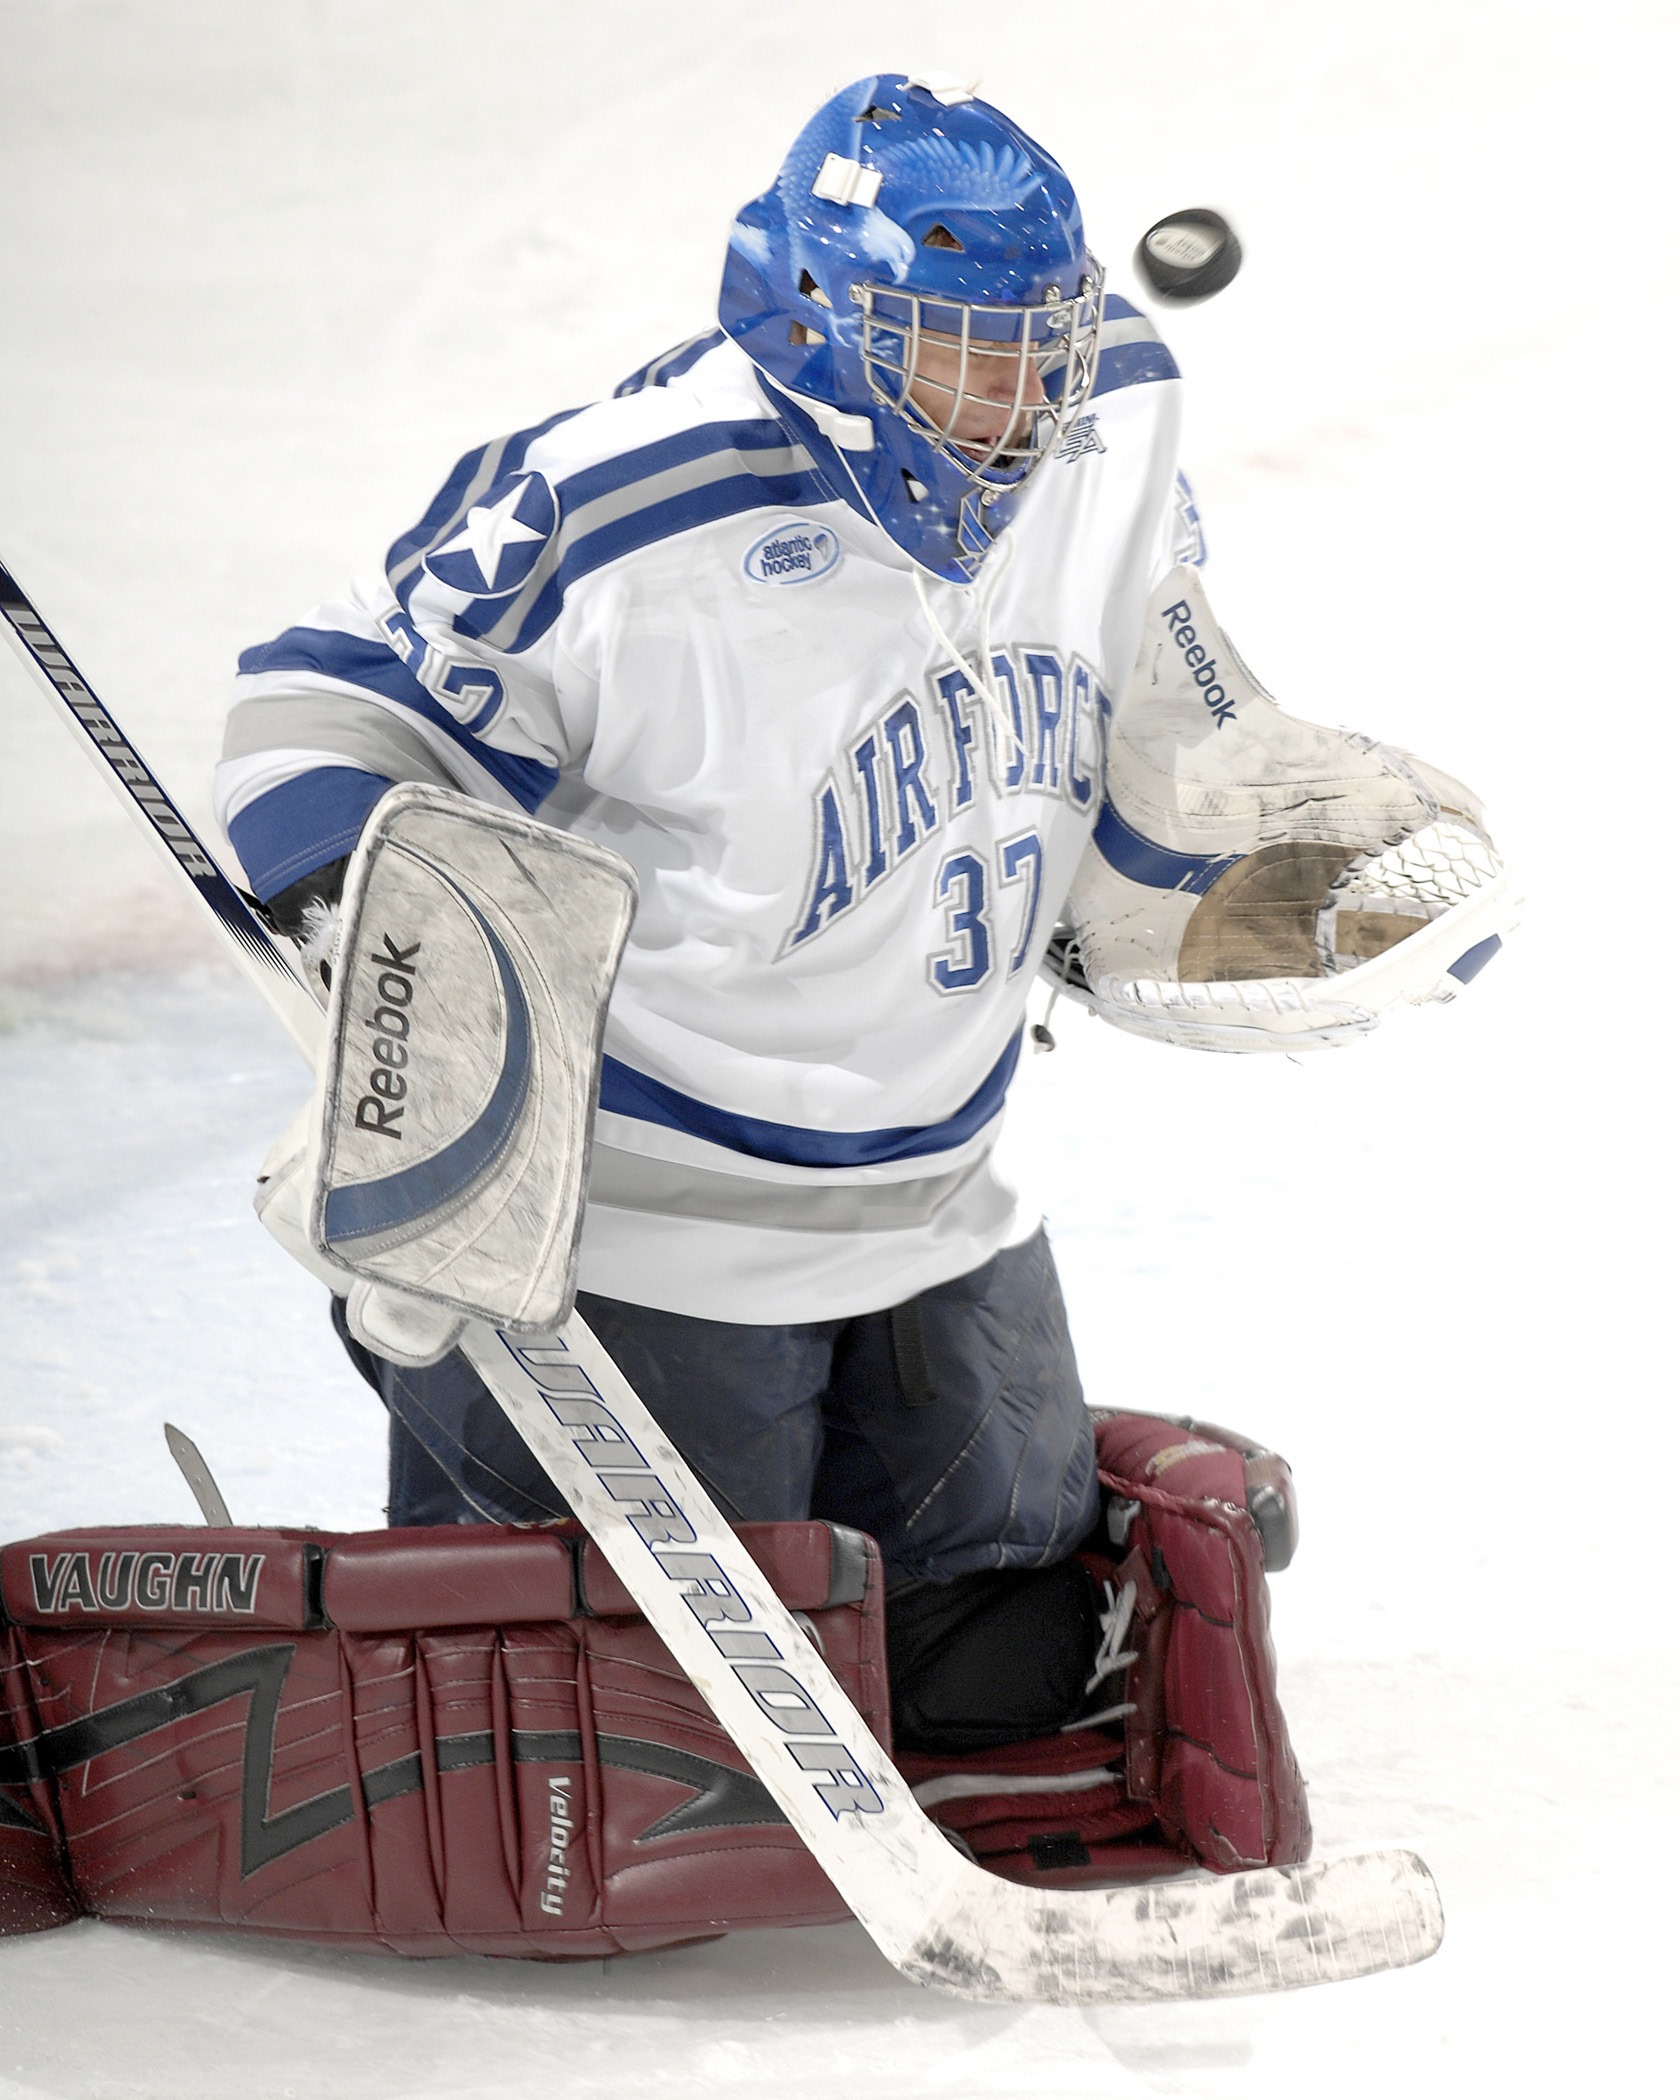
game, ice, player, ice hockey, hockey, competition, sports, players, athletics, athletes, puck, rink, goalie, teams, goaltender, roller in line hockey, stick and ball games, ice hockey position, bandy